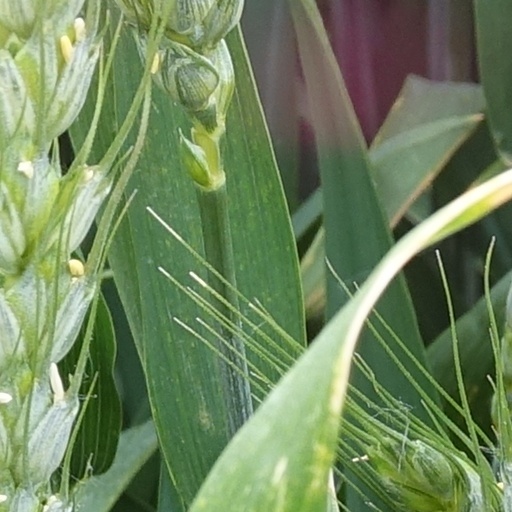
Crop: wheat